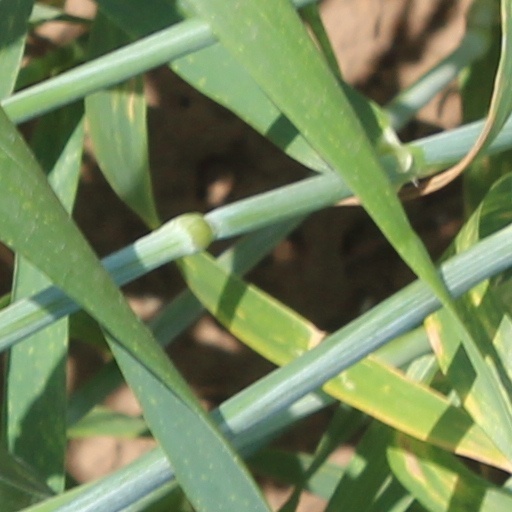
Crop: wheat